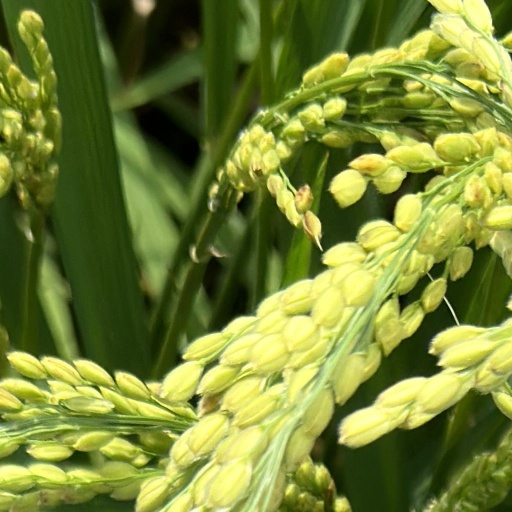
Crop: rice